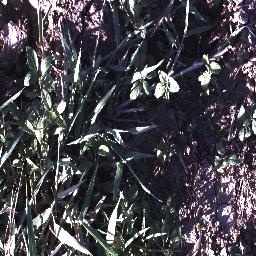
Label: negative